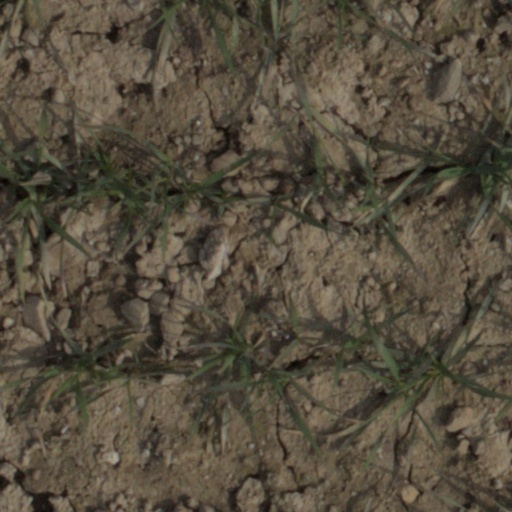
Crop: wheat